Fernando Rodney

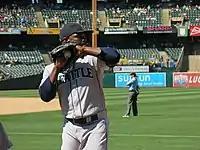
Rodney warming up for the Seattle Mariners in 2014

On December 24, 2009, Rodney signed a two-year, $11 million contract with the Los Angeles Angels of Anaheim. Although he closed for the Detroit Tigers in 2009, "Rodney is expected to share setup duties with Scot Shields and Kevin Jepsen and close on a fill-in basis when Brian Fuentes is down", the "Los Angeles Times" reported. Rodney stated, "I think I'm a different pitcher in save situations", referring to his lower ERA in save situations. He filled in April for Angels' closer Brian Fuentes when he went on the disabled list with a strained back.